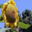
Label: sunflower